Maurya Empire

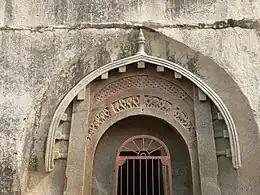
Mauryan architecture in the Barabar Caves. Lomas Rishi Cave. 3rd century BCE.

Ashoka's empire consisted of five parts. Magadha, with the imperial capital at Pataliputra, and several former mahajanapadas next to it formed the center, which was directly ruled by the emperor's administration. The other territories were divided into four provinces, ruled by princes who served as governors. From Ashokan edicts, the names of the four provincial capitals are Tosali (in the east), Ujjain (in the west), Suvarnagiri (in the south), and Taxila (in the northwest). The head of the provincial administration was the "Kumar" (prince), who governed the provinces as emperor's representative. The "kumara" was assisted by "mahamatyas" (great ministers) and council of ministers. This organizational structure was reflected at the imperial level with the Emperor and his "Mantriparishad" (Council of Ministers).. The Mauryans established a well developed coin minting system. Coins were mostly made of silver and copper. Certain gold coins were in circulation as well. The coins were widely used for trade and commerce